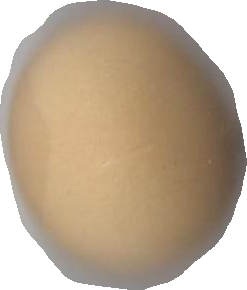
Variety: Dega